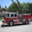
Label: truck